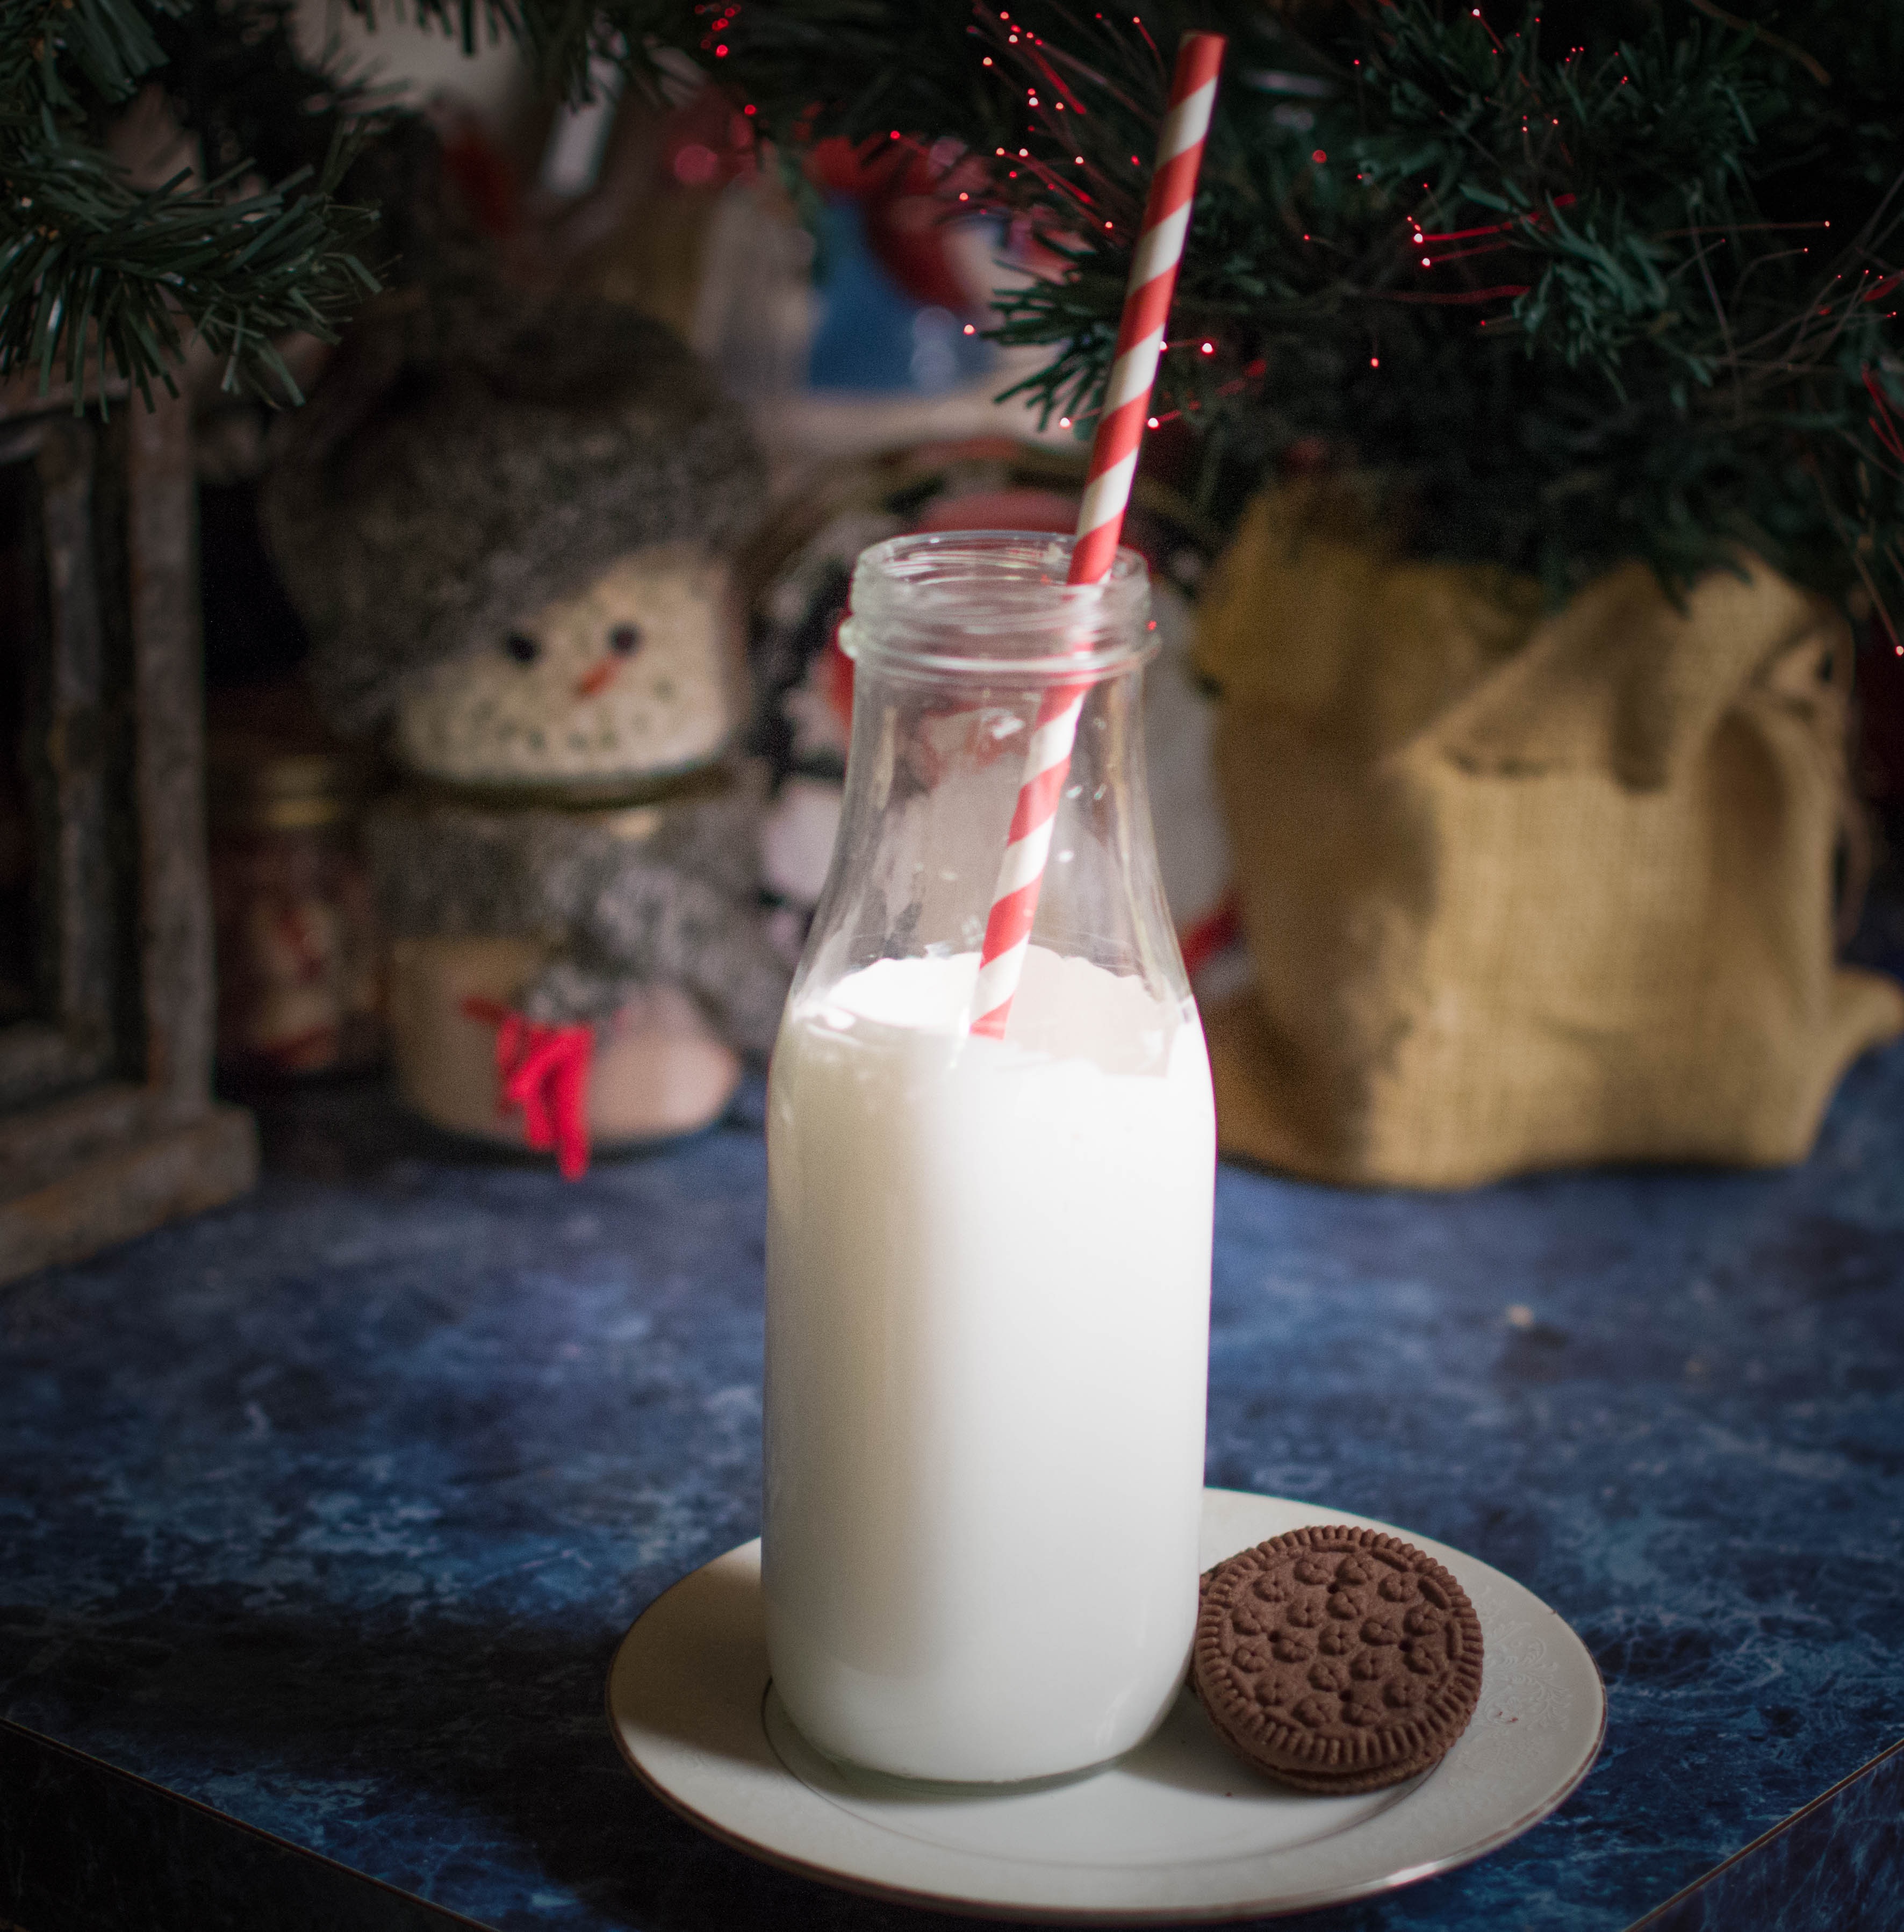
man, winter, glass, cute, celebration, meal, food, holiday, drink, milk, candle, christmas, cookie, dessert, lighting, season, festive, santa, happy, seasonal, december, claus, xmas, traditional, merry, eve